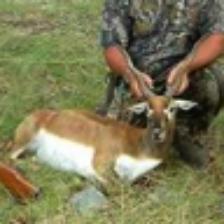
Label: NonHuman